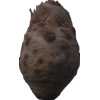
Label: celery